Crankcase ventilation system

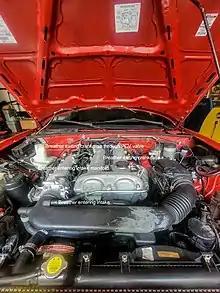
PCV system of a 1995 Mazda MX5 Miata

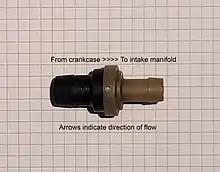
A PCV valve from a 1995 Mazda MX5 Miata

Intake manifold vacuum is applied to the crankcase via the PCV valve. The airflow through the crankcase and engine interior sweeps away combustion byproduct gases. This mixture of air and crankcase gases then exits, often via another simple baffle, screen, or mesh to exclude oil mist, through the PCV valve and into the intake manifold. On some PCV systems, this oil baffling takes place in a discrete replaceable part called the 'oil separator'. Aftermarket products sold to add an external oil baffling system to vehicles, which were not originally installed with them, are commonly known as "oil catch tanks".